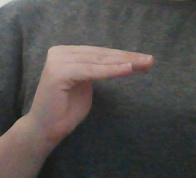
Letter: haa